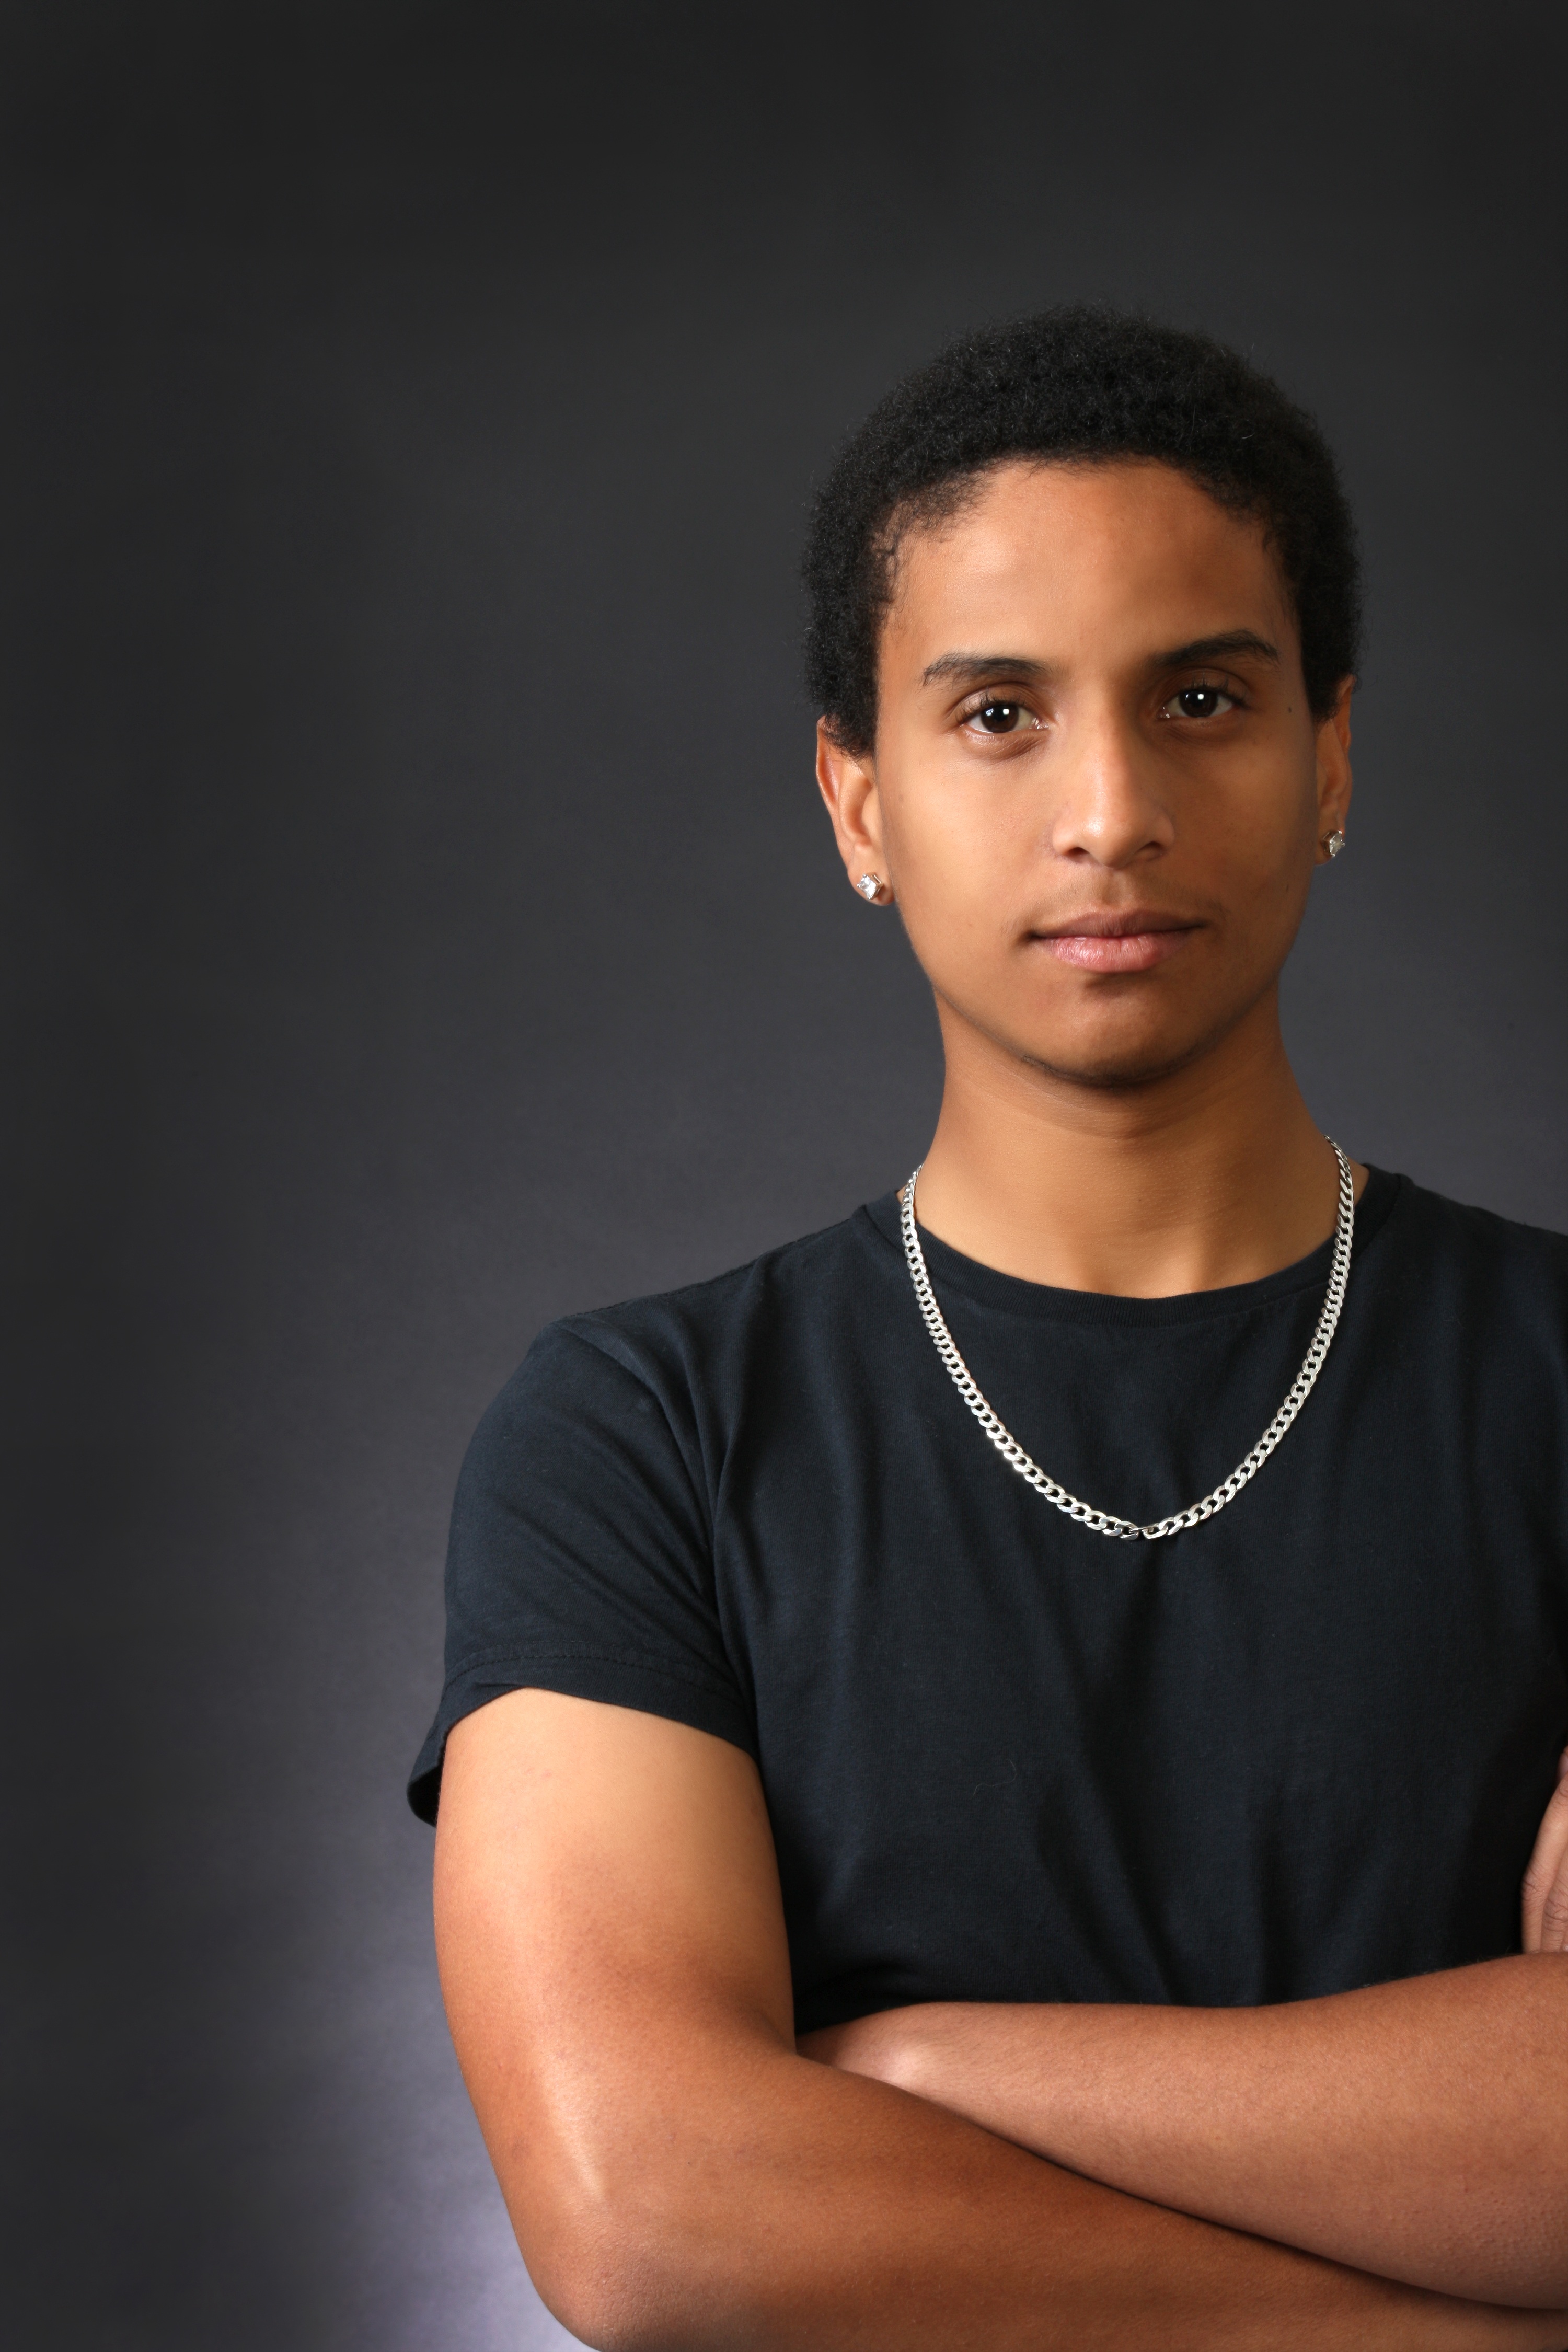
man, person, photography, male, portrait, model, profession, arm, hairstyle, face, beauty, handsome, confident, abdomen, photo shoot, male models, portrait photography